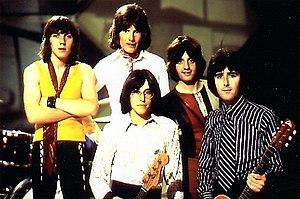
Marmalade est un groupe de rock écossais originaire de Glasgow.